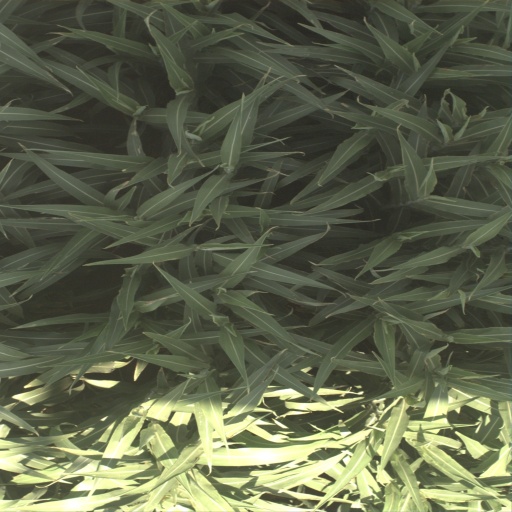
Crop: sorghum